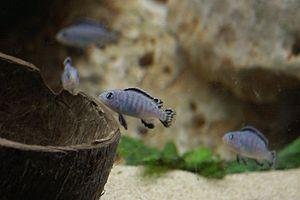
Pseudotropheus socolofi est une espèce de poisson cichlidés endémique du lac Malawi en Afrique de l'Est.